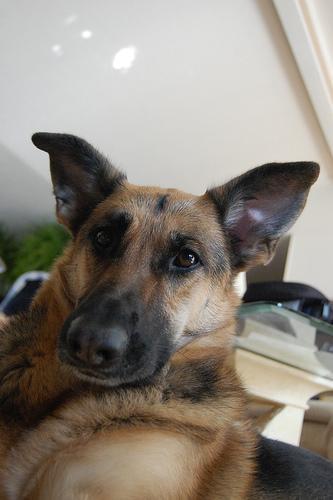
German_shepherd